Pinisi

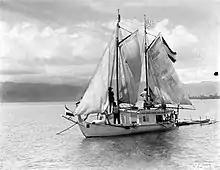
An orembai with a pinisi rig from Seram, Maluku Islands

The pinisi rig comprises seven to eight sails on two masts, i.e., three foresails (in Konjo, the language of the Bontobahari shipwrights, "cocoroq") set over a long bowsprit ("anjong"), a main and main-topsail on the main mast ("sombalaq bakka" and "tampaseqreq"), mizzen and mizzen-topsail on the smaller mast aft ("sombalaq ri boko" and "tampaseqreq ri boko"), plus, mainly on older vessels, a mizzen staysail ("parasang") between the masts. With sails set, a pinisi-rigged vessel looks like what in international sailing terminology is called a gaff- (or, less precise, schooner-) ketch: 'Schooner' because all its sails are 'fore-and-aft' sails, i.e., lined up along the centreline of the hull on two masts, with the two biggest sails being trapezoid and attached to 'gaffs' (the spars on the top of the sails); 'ketch', because the mizzen mast is not as tall as the main mast. When the sails are taken in, however, a major difference to most 'Western' ketches shows — the gaff is not lowered or raised with the sails, but is, with its claw stepped onto a piece of hardwood on the aft side of the mast, at around the crosstrees hung into a jackstay that runs from the mast cap to and through the gaff's peak, back to and through its forward end and then is fixed around the mast above the crosstrees. Main and mizzen sails, the canvas with the largest driving force, are run along the lower part of that jackstay, and set and taken in, somewhat like curtains, by a halliard, a downhaul and a number of brails.